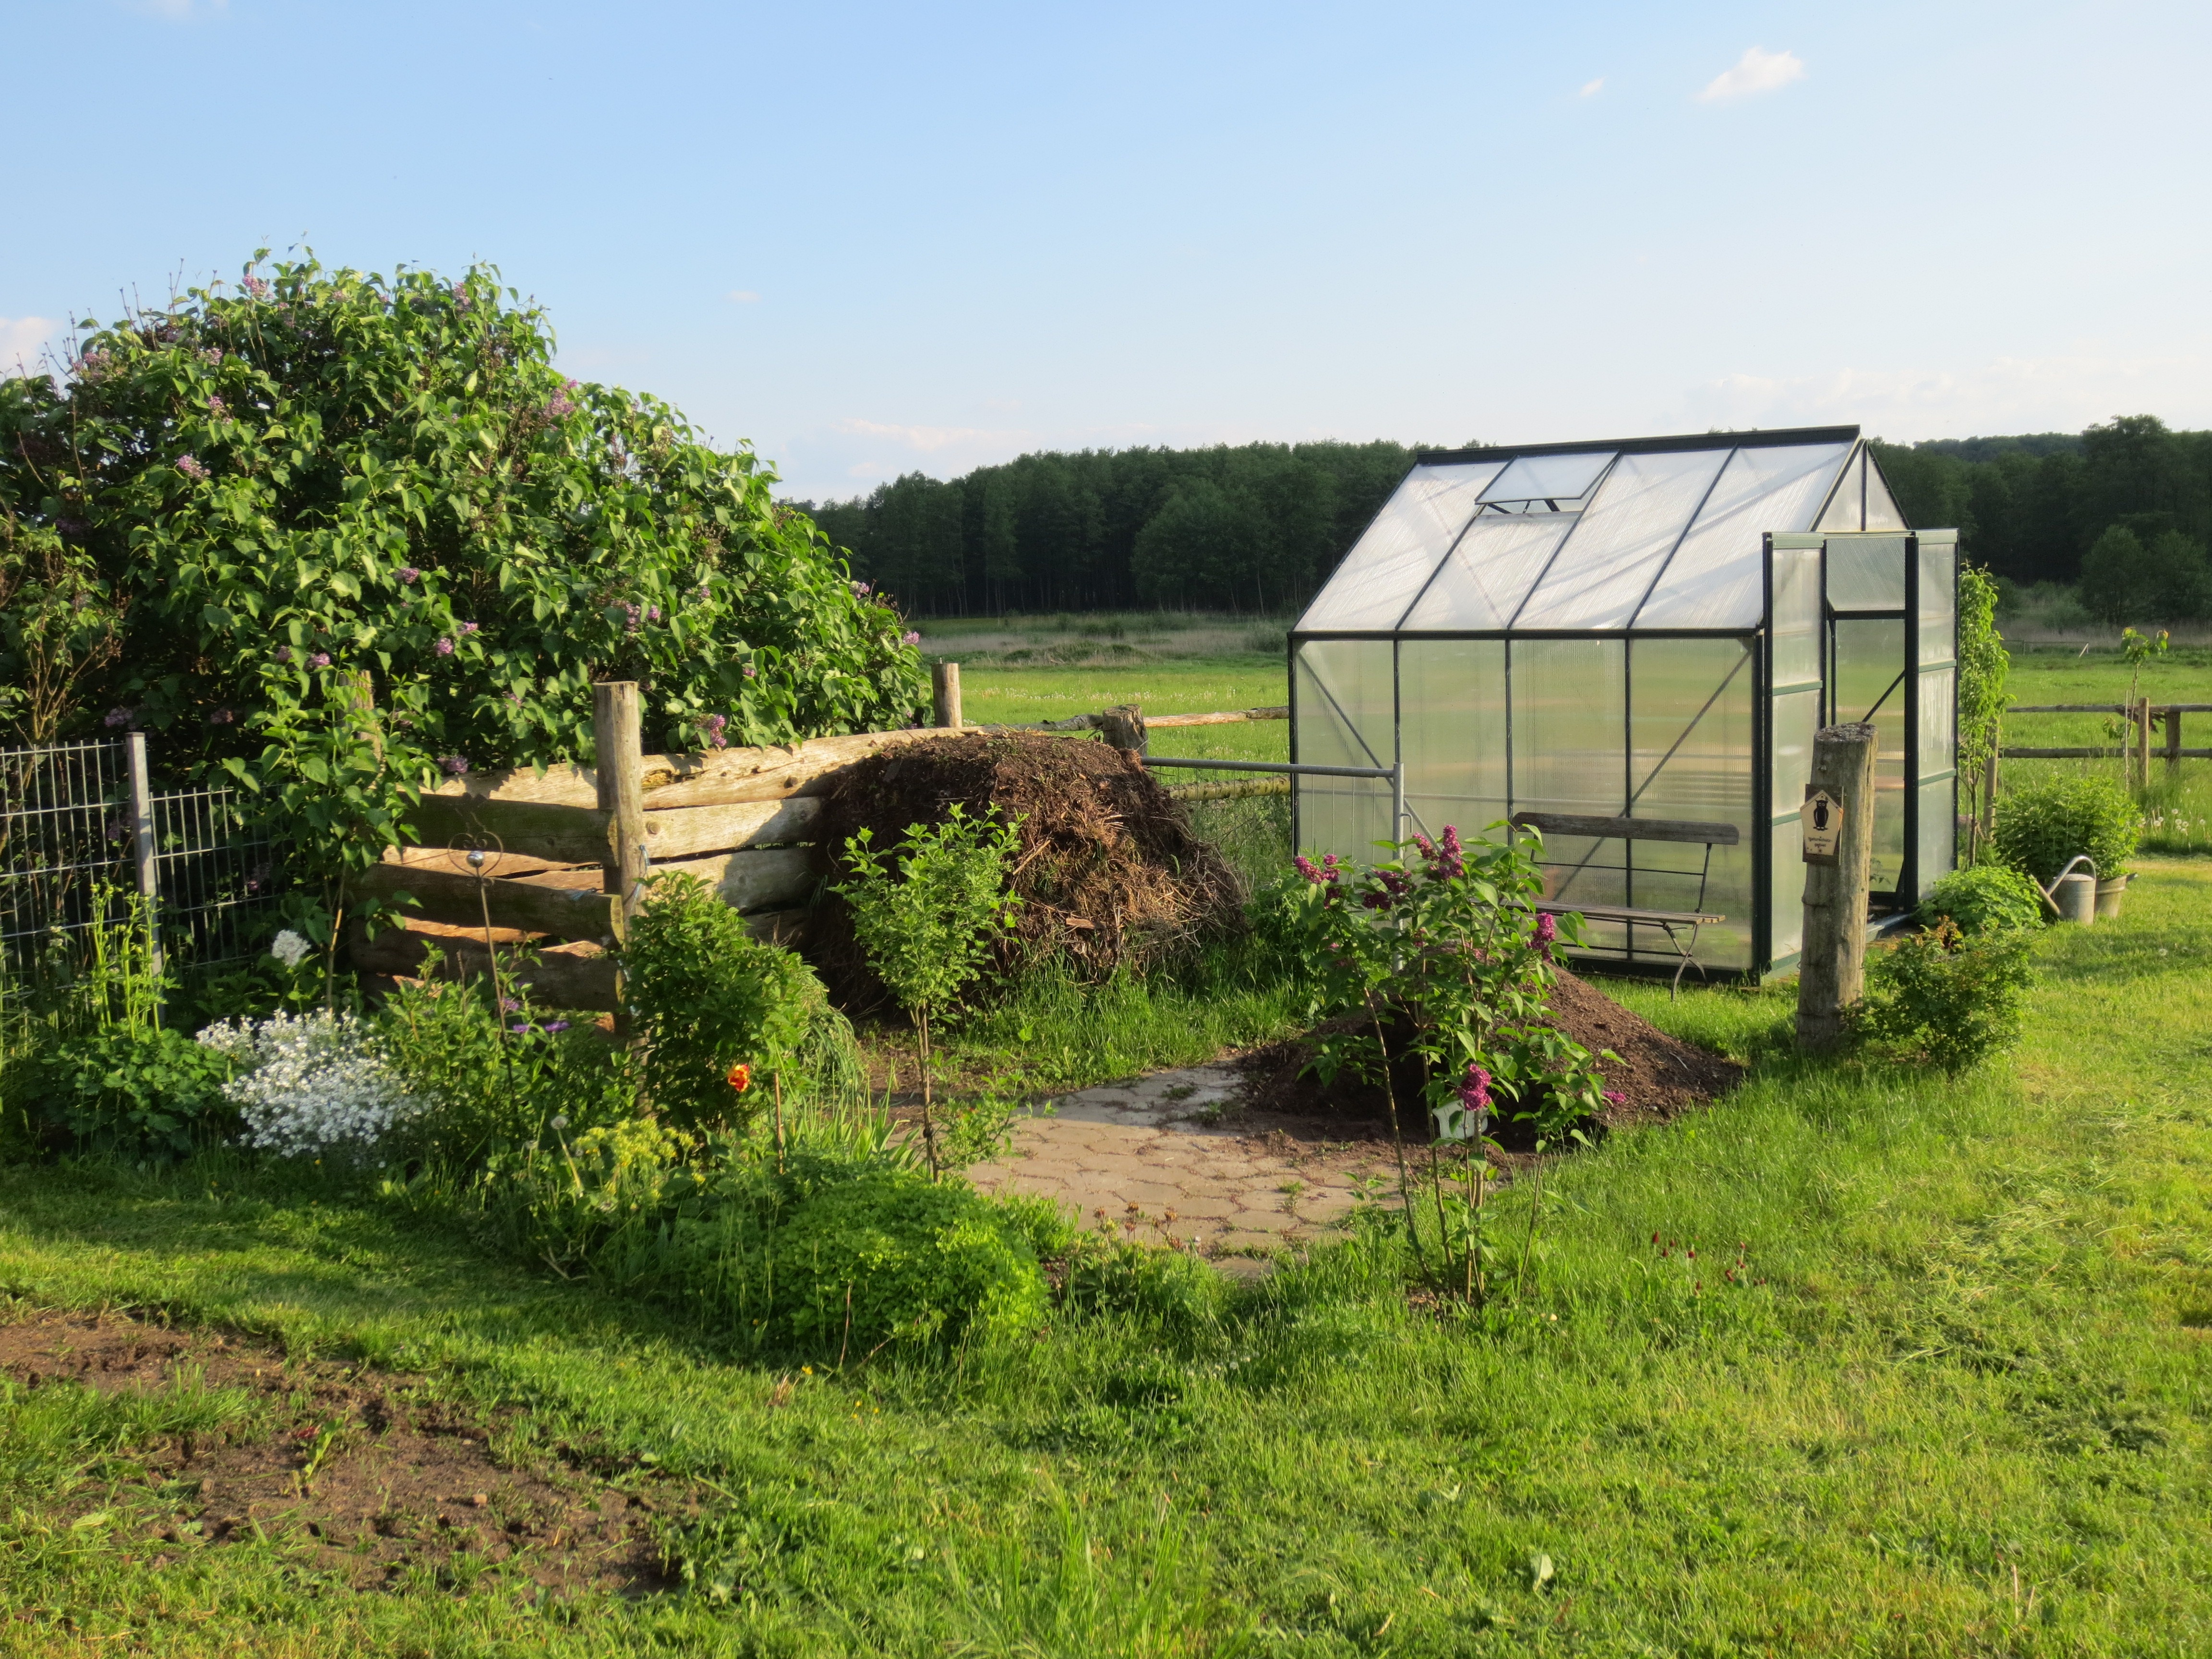
nature, farm, lawn, cottage, backyard, soil, property, garden, greenhouse, shrub, germany, estate, yard, schwerin, real estate, garden shed, allotment, outdoor structure, land lot